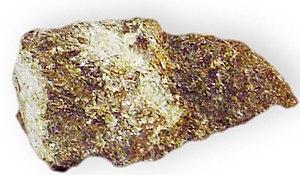
La grunérite est une roche de la famille des amphiboles avec une formule Fe₇Si₈O₂₂(OH)₂. c'est un membre de la famille de la cummingtonite contenant du fer.